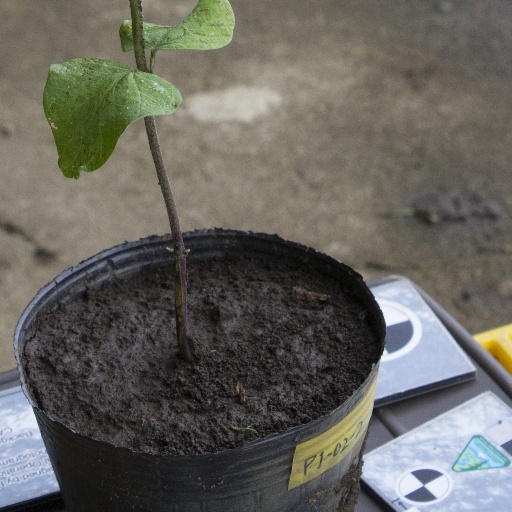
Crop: soybean